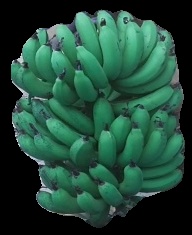
Variety: pachbale
Grade: grade3